Lekh (film)

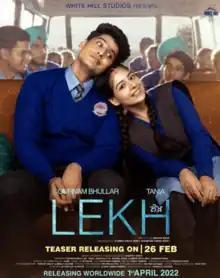
Theatrical release poster

Lekh is an Indian Punjabi language romantic film starring Gurnam Bhullar and Tania in lead roles. The film is produced by White Hill Studios and is directed by Manvir Brar. It is written by Qismat fame writer-director, Jagdeep Sidhu. The film was released on 1 April 2022. The trailer of the film was released on 16 March 2022.